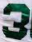
Number: 3